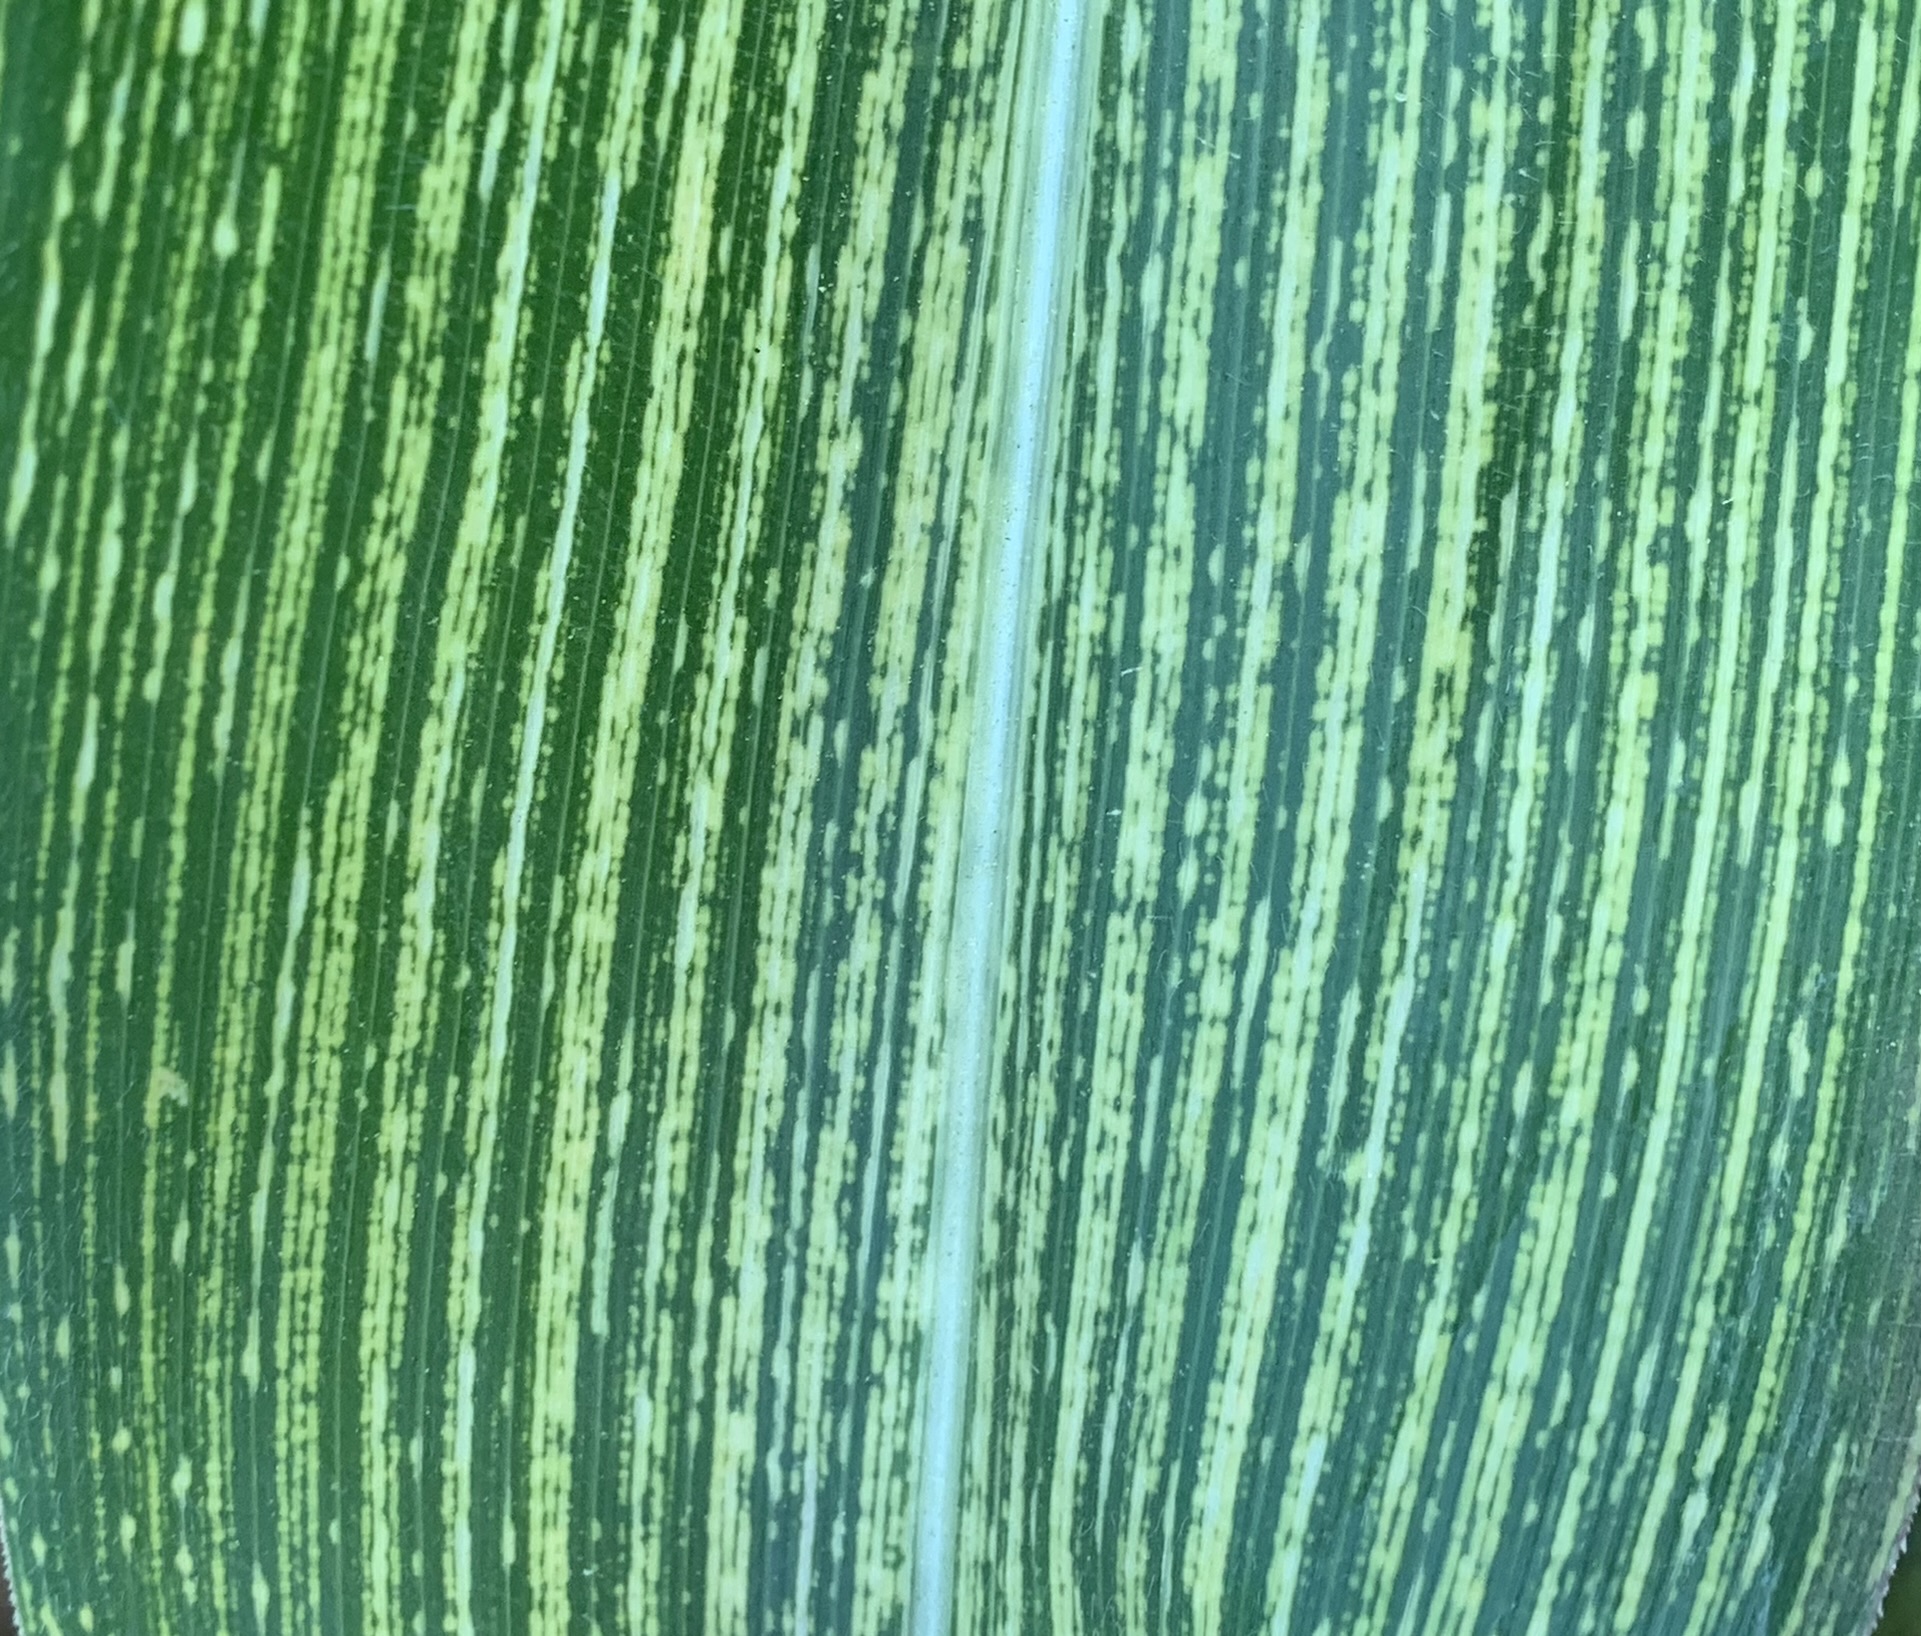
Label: MSV